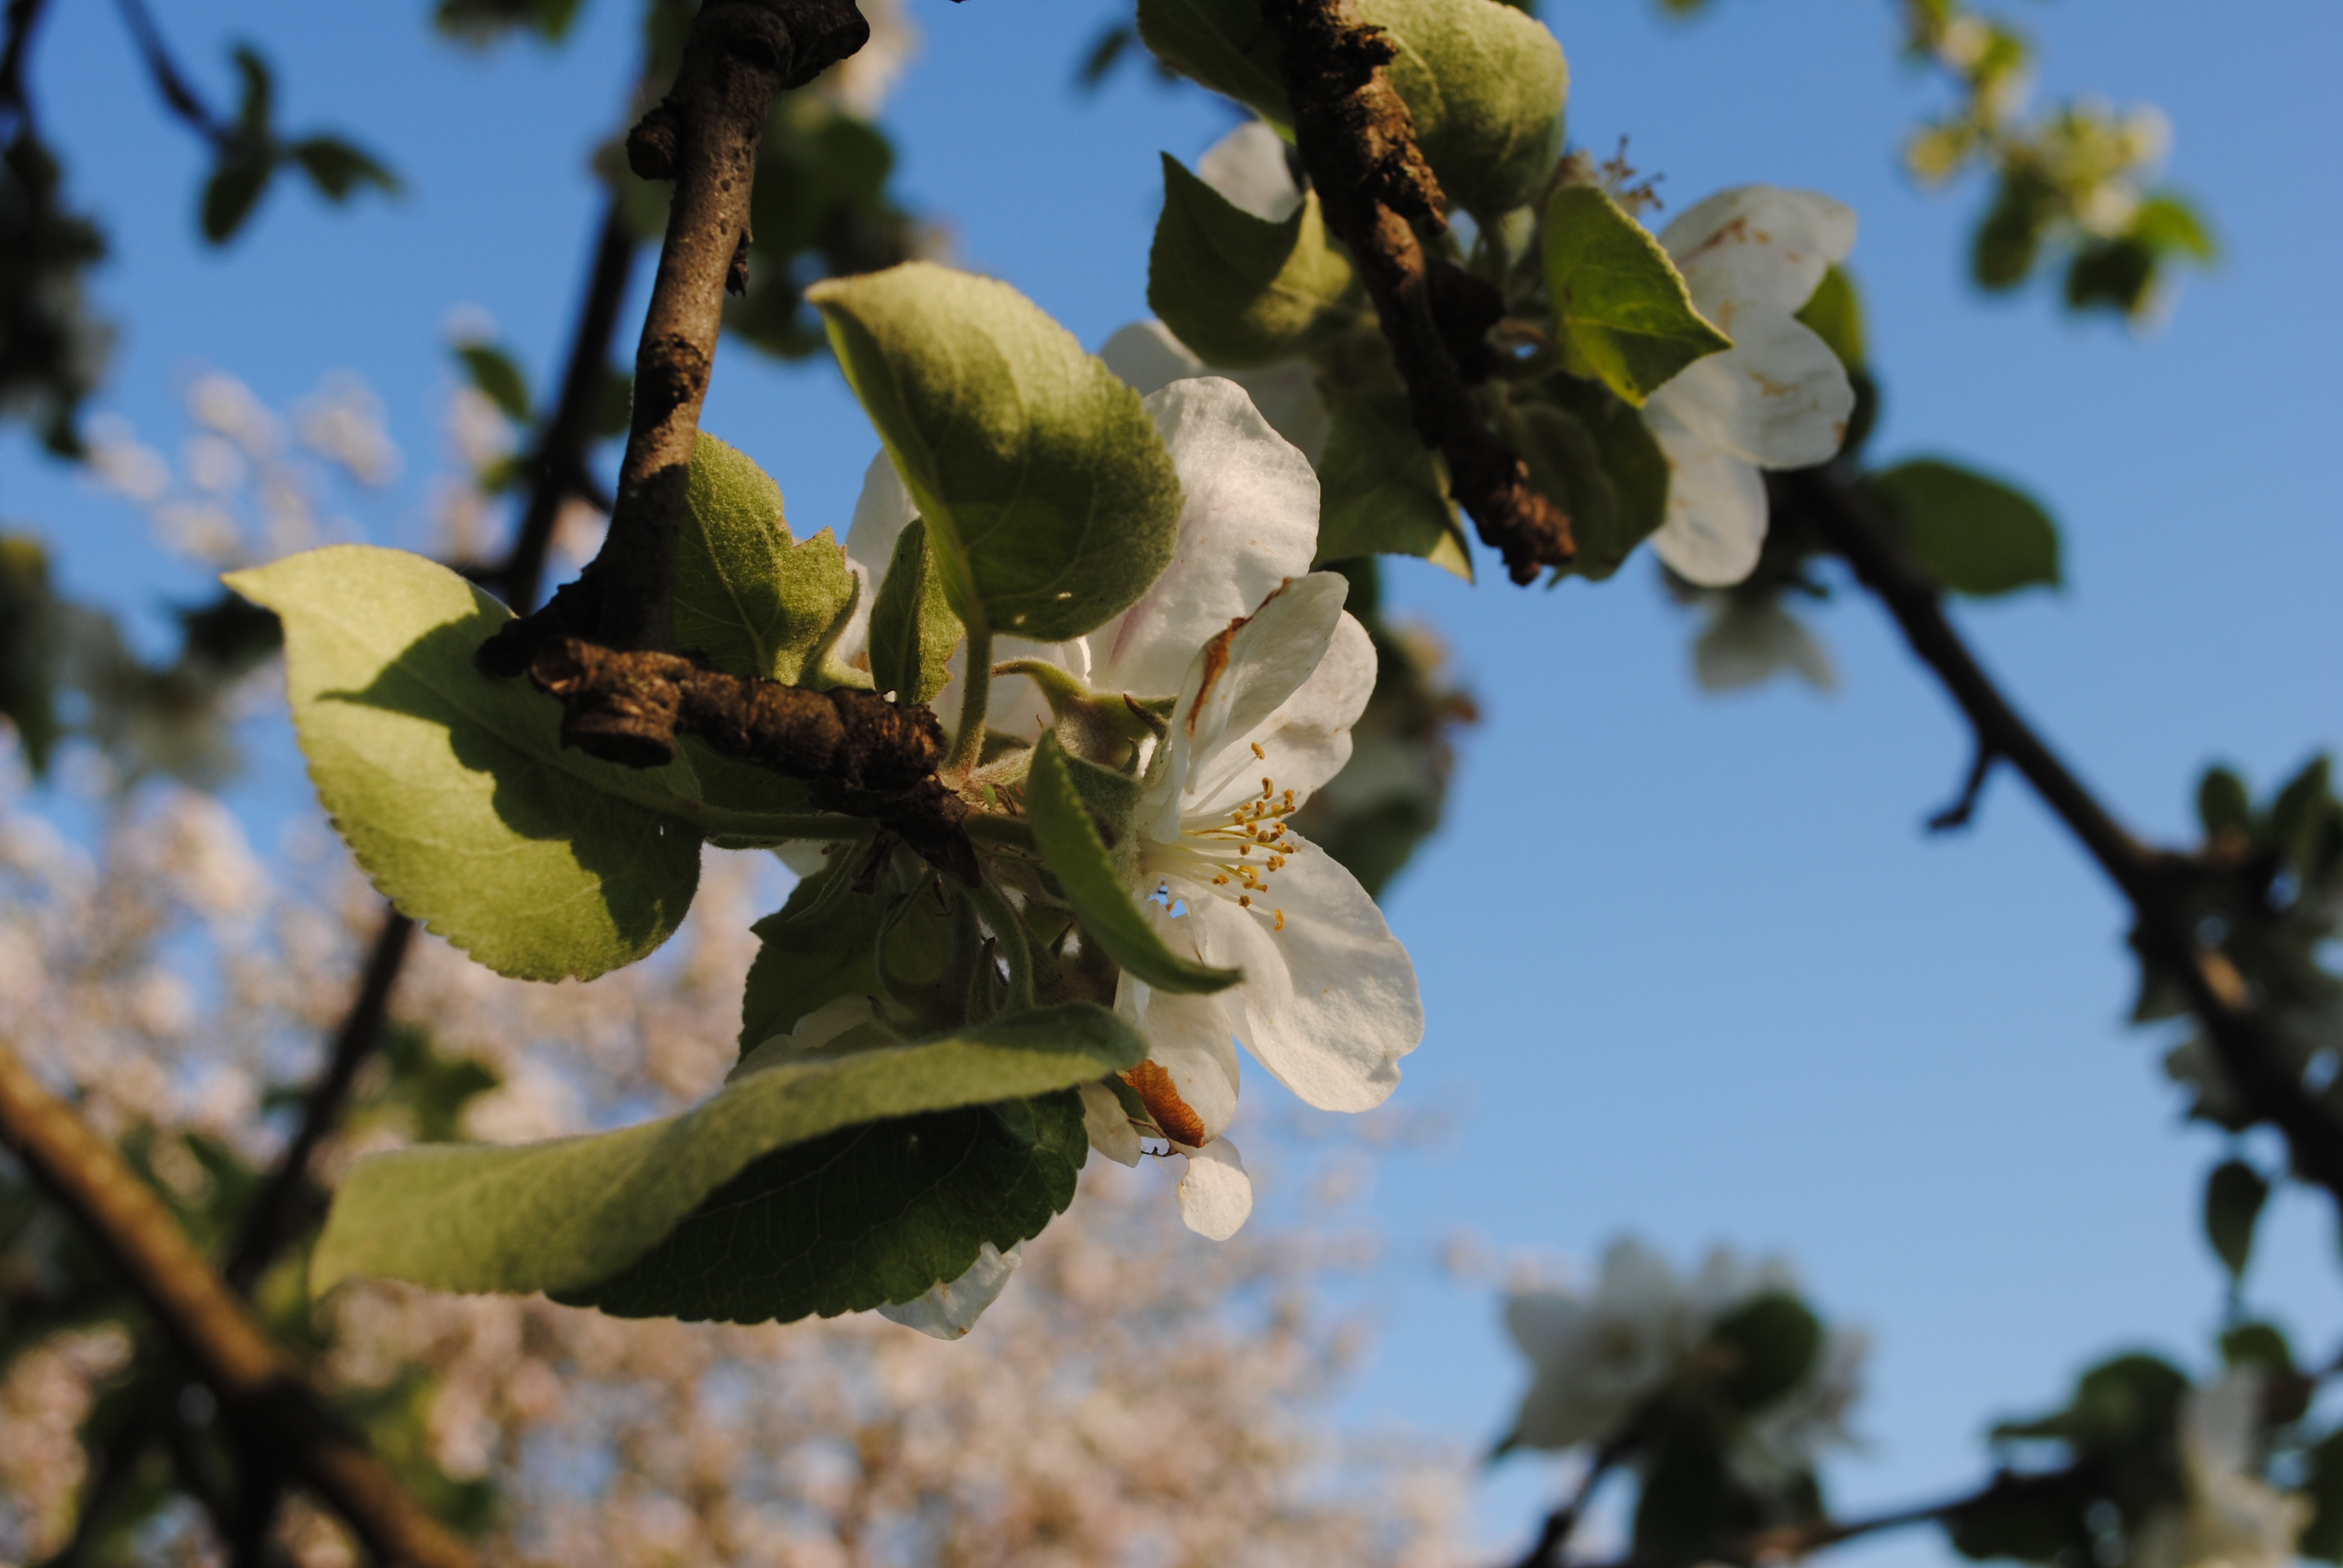
tree, nature, branch, blossom, plant, fruit, leaf, flower, food, spring, produce, insect, botany, flora, fauna, outdoors, shrub, bee, spring flower, apple tree, macro photography, sunny day, flowering plant, woody plant, land plant, membrane winged insect